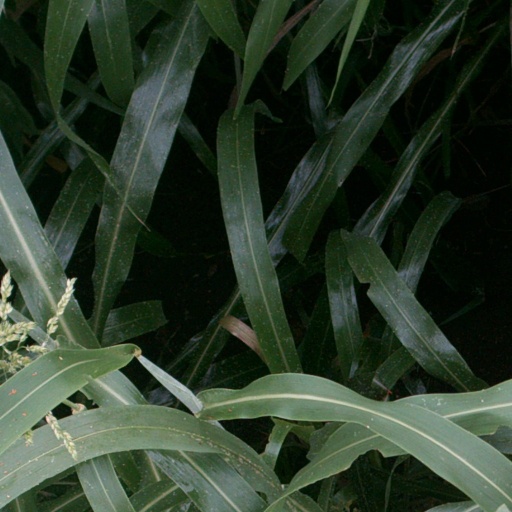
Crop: sorghum